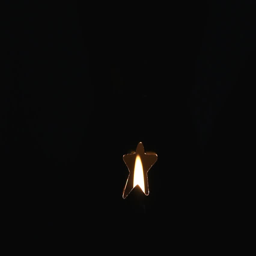
small flame burning in the dark